Bikramjeet Kanwarpal

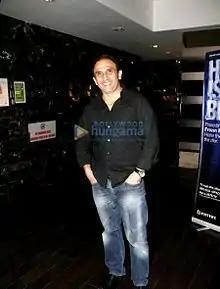
Bikramjeet Kanwarpal in 2013

Major Bikramjeet Kanwarpal (29 August 1968 1 May 2021) was an Indian film and television actor. A retired army officer, Kanwarpal had played supporting roles in many films and television serials. Kanwarpal shared screen space with actor Anil Kapoor in "24".